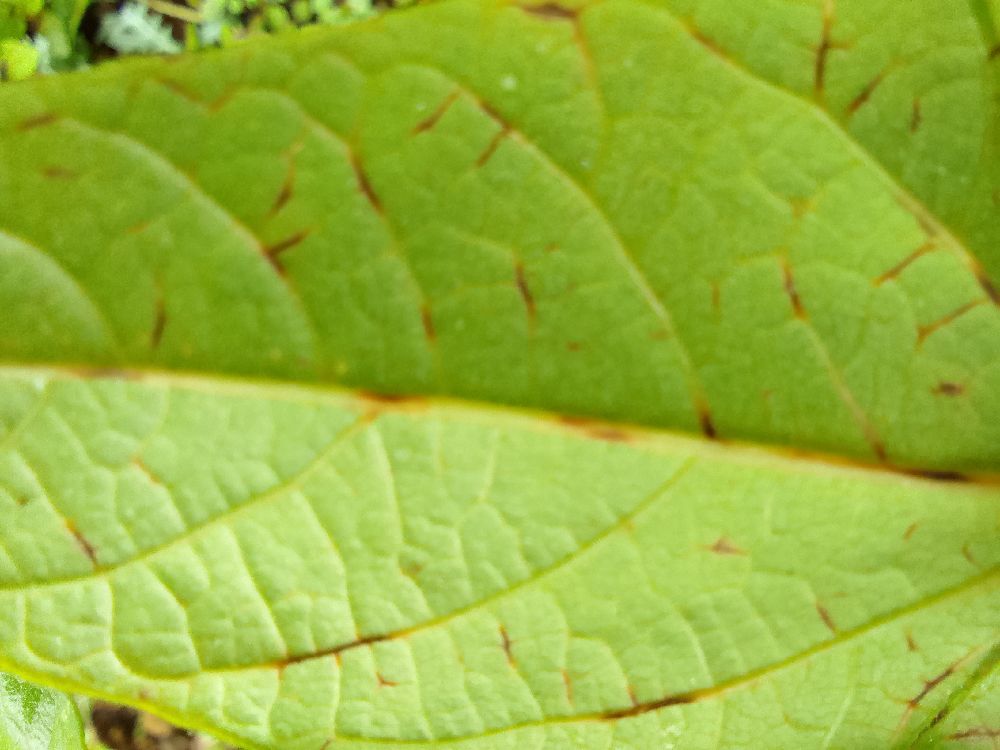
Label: anthracnose